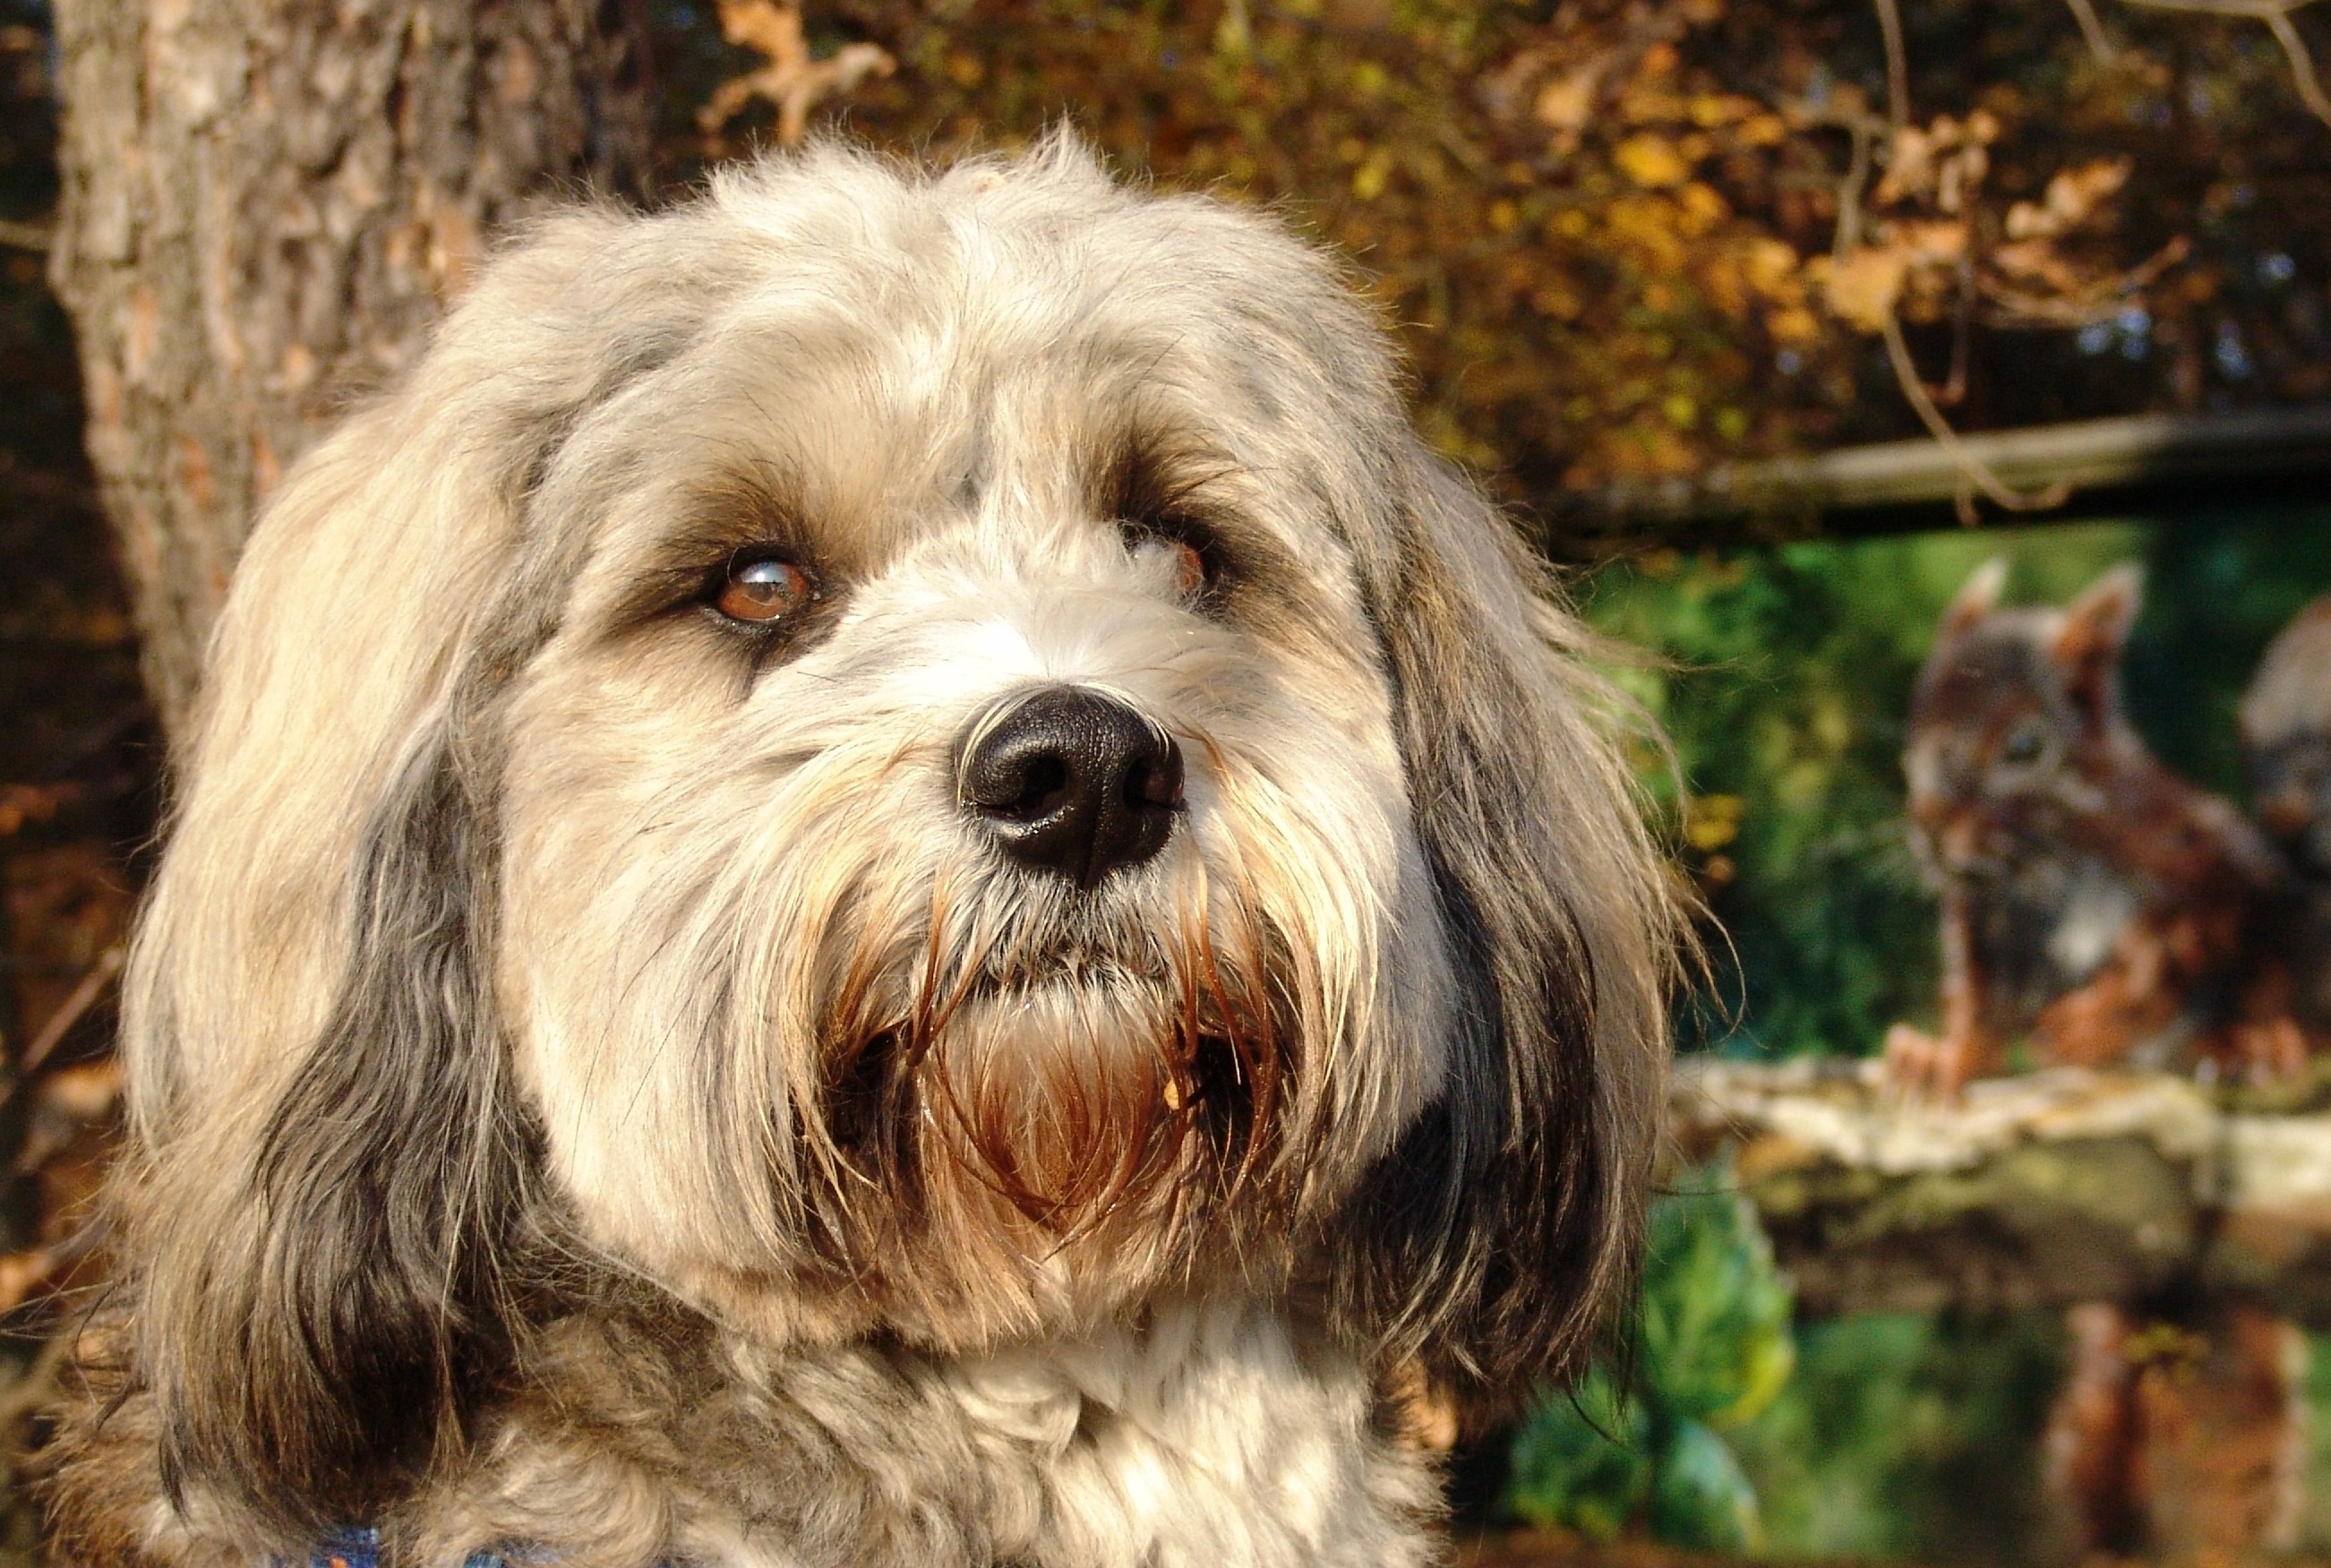
dog, portrait, mammal, close, vertebrate, dog breed, lhasa apso, melancholic, bichon, small dog, cockapoo, tibetan terrier, havanese, dog like mammal, carnivoran, schnoodle, dandie dinmont terrier, glen of imaal terrier, dog crossbreeds, morkie, bearded collie, catalan sheepdog, polish lowland sheepdog, bolonka, poodle crossbreed, petit basset griffon vend en, lagotto romagnolo, c o da serra de aires, sapsali, lowchen